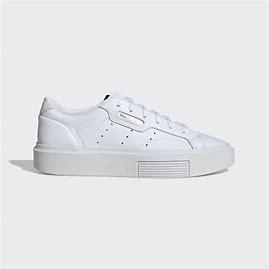
Brand: Adidas
Model: Sleek